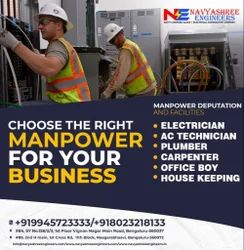
Label: Housekeeping_Manpower_Services_for_corporates